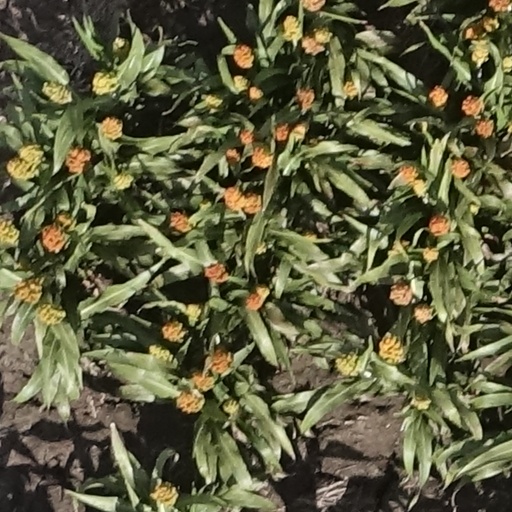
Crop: sorghum